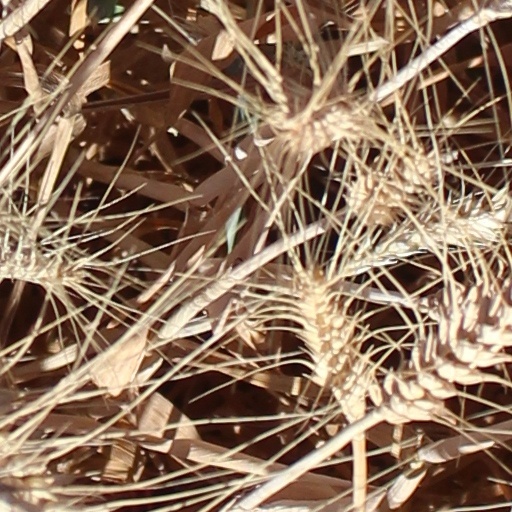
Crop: wheat